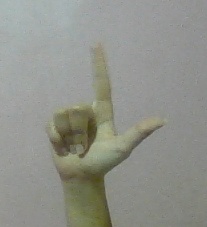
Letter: laam